Francisco Manuel Barroso, Baron of Amazonas

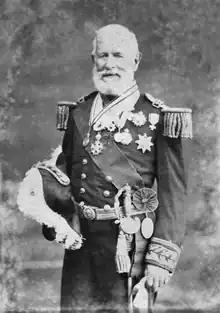
The Baron of Amazonas,

Francisco Manuel Barroso, Baron of Amazonas (September 29, 1804 in Lisbon – August 8, 1882 in Montevideo) was a Brazilian admiral of the Imperial Brazilian Navy.